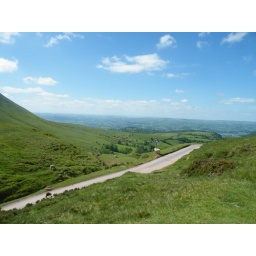
Looking out over the wye valley from the gospel pass in the black mountains